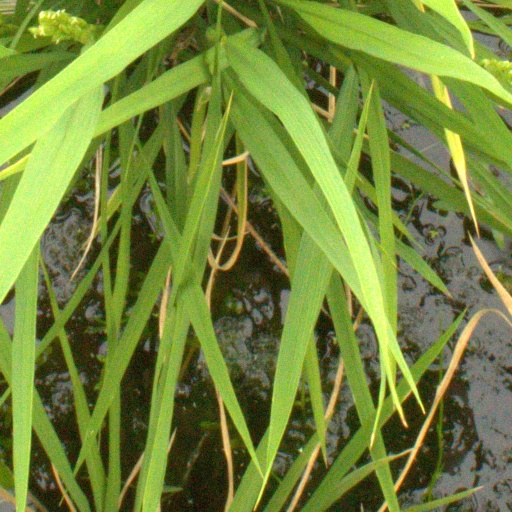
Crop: rice